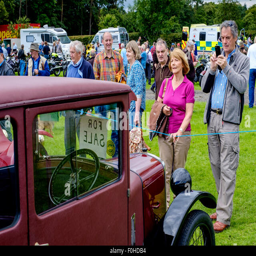
a couple photographing a car